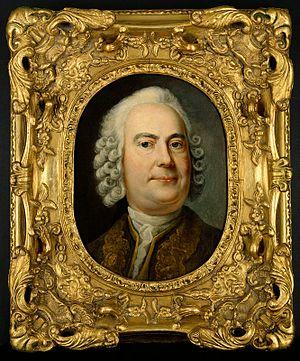
L’École de Berlin est l'école de musique classique qui regroupe les musiciens, compositeurs et théoriciens qui, de 1732 à 1786 environ, furent attachés à la cour du roi de Prusse Frédéric II, à Potsdam.